Eagles and Angels

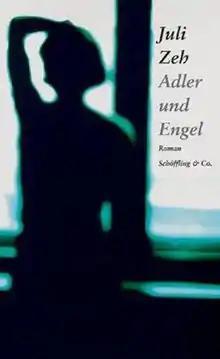
First edition

Josh Lacey wrote in "The Guardian": "Zeh's style is always enjoyable. She writes brittle little sentences, trying to shock and often succeeding. Her characters are vivacious and thrilling; she tussles with big themes, and is fuelled by an admirable fury. But the novel doesn't quite work - the plot has many inconsistencies, the characters aren't entirely credible, the narrative voice strives too hard for effect."